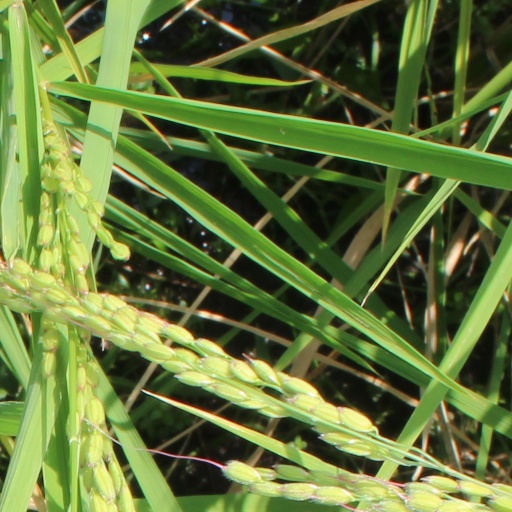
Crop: rice